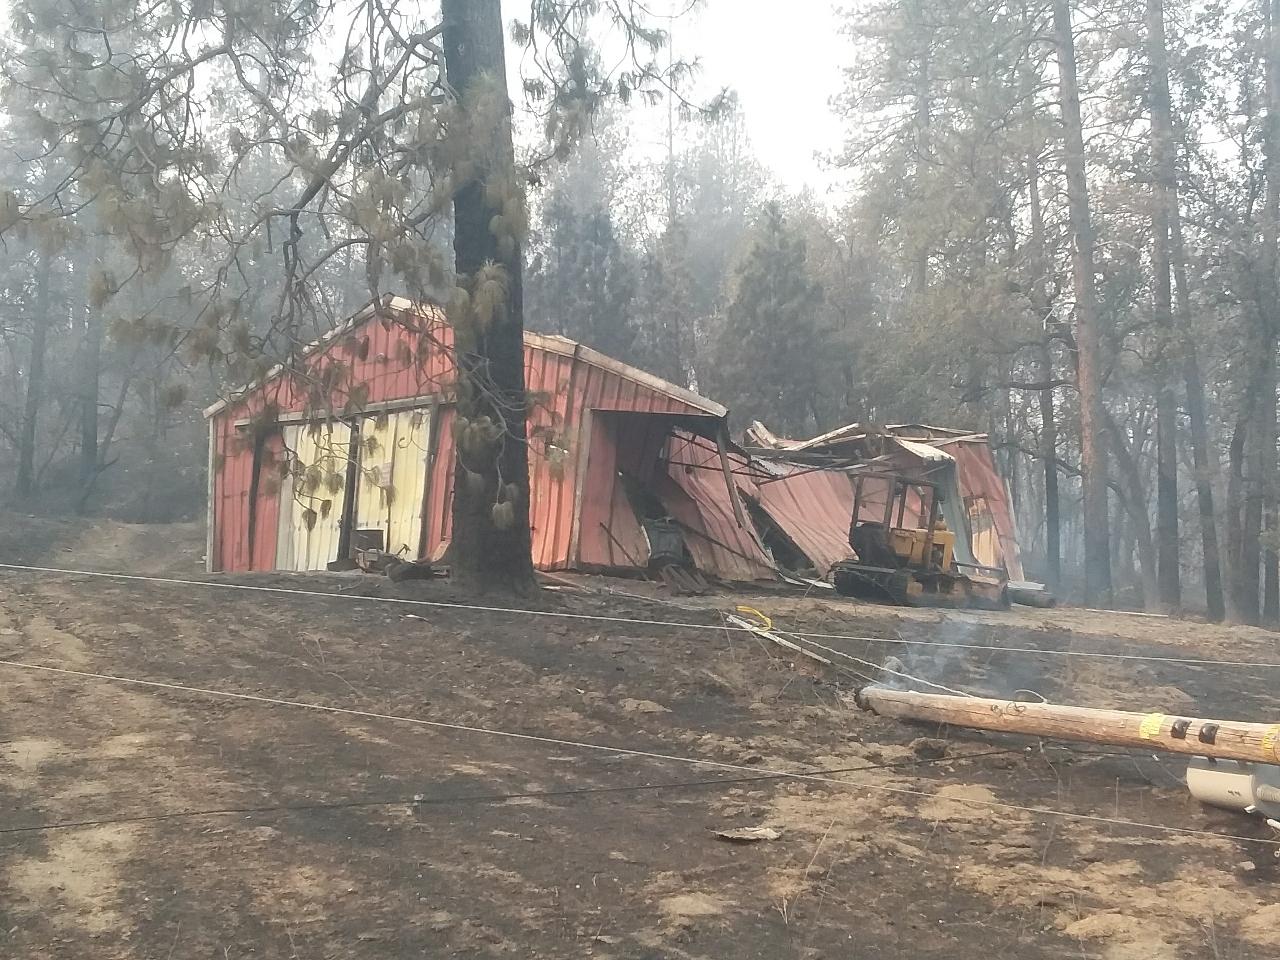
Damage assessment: destroyed